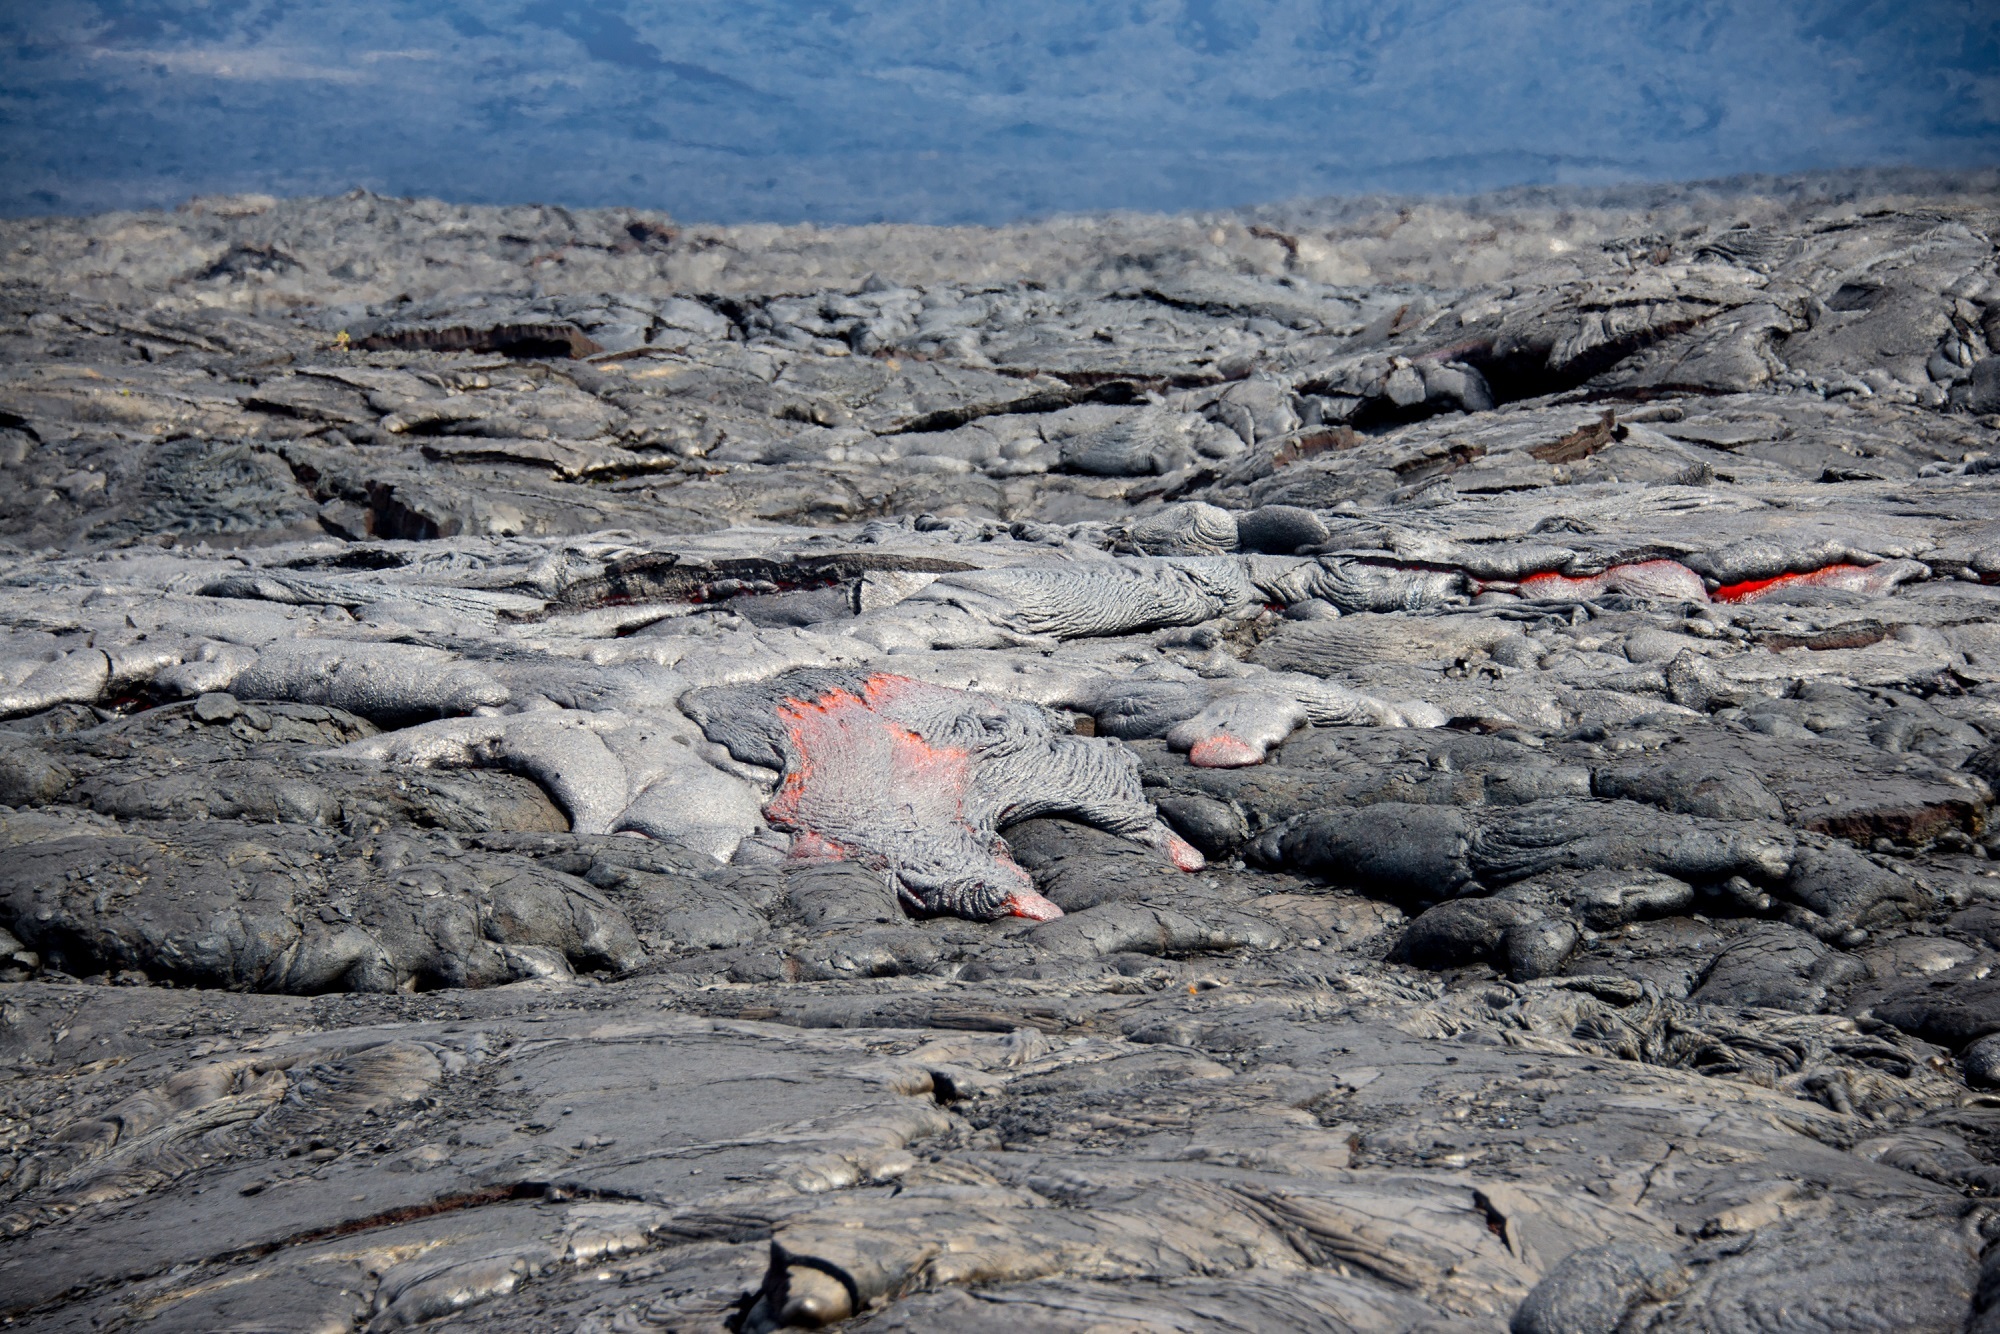
landscape, sea, nature, rock, wilderness, mountain, flow, glacier, usa, volcano, island, hawaii, ash, terrain, geology, badlands, hot, lava, geological, fiery, active, moraine, eruption, volcanoes national park, landform, kilauea, geographical feature, glacial landform, geological phenomenon, mauna loa